Coercion, Capital, and European States, AD 990–1992

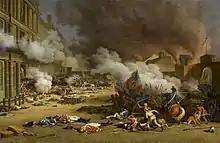
According to Tilly, the French Revolution unfolded from protests against the high taxes the French rulers imposed to balance for the expensive American War.

Tilly asks a double question in "Coercion, Capital, and European States", namely: "What accounts for the great variation over time and space in the kinds of states that have prevailed in Europe since AD 990, and why did European states eventually converge on different variants of the national state?"